Praga

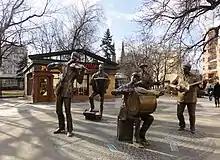
A lifesize group sculpture of street musicians in Praga

In 2011 the local Monument to Brotherhood in Arms was taken down; in 2015 this decision was made permanent.